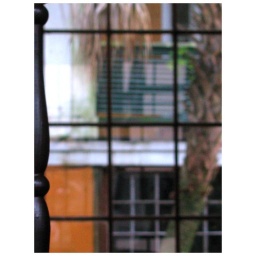
looking out from a window in the carraige house across the courtyard to the back of the main house.